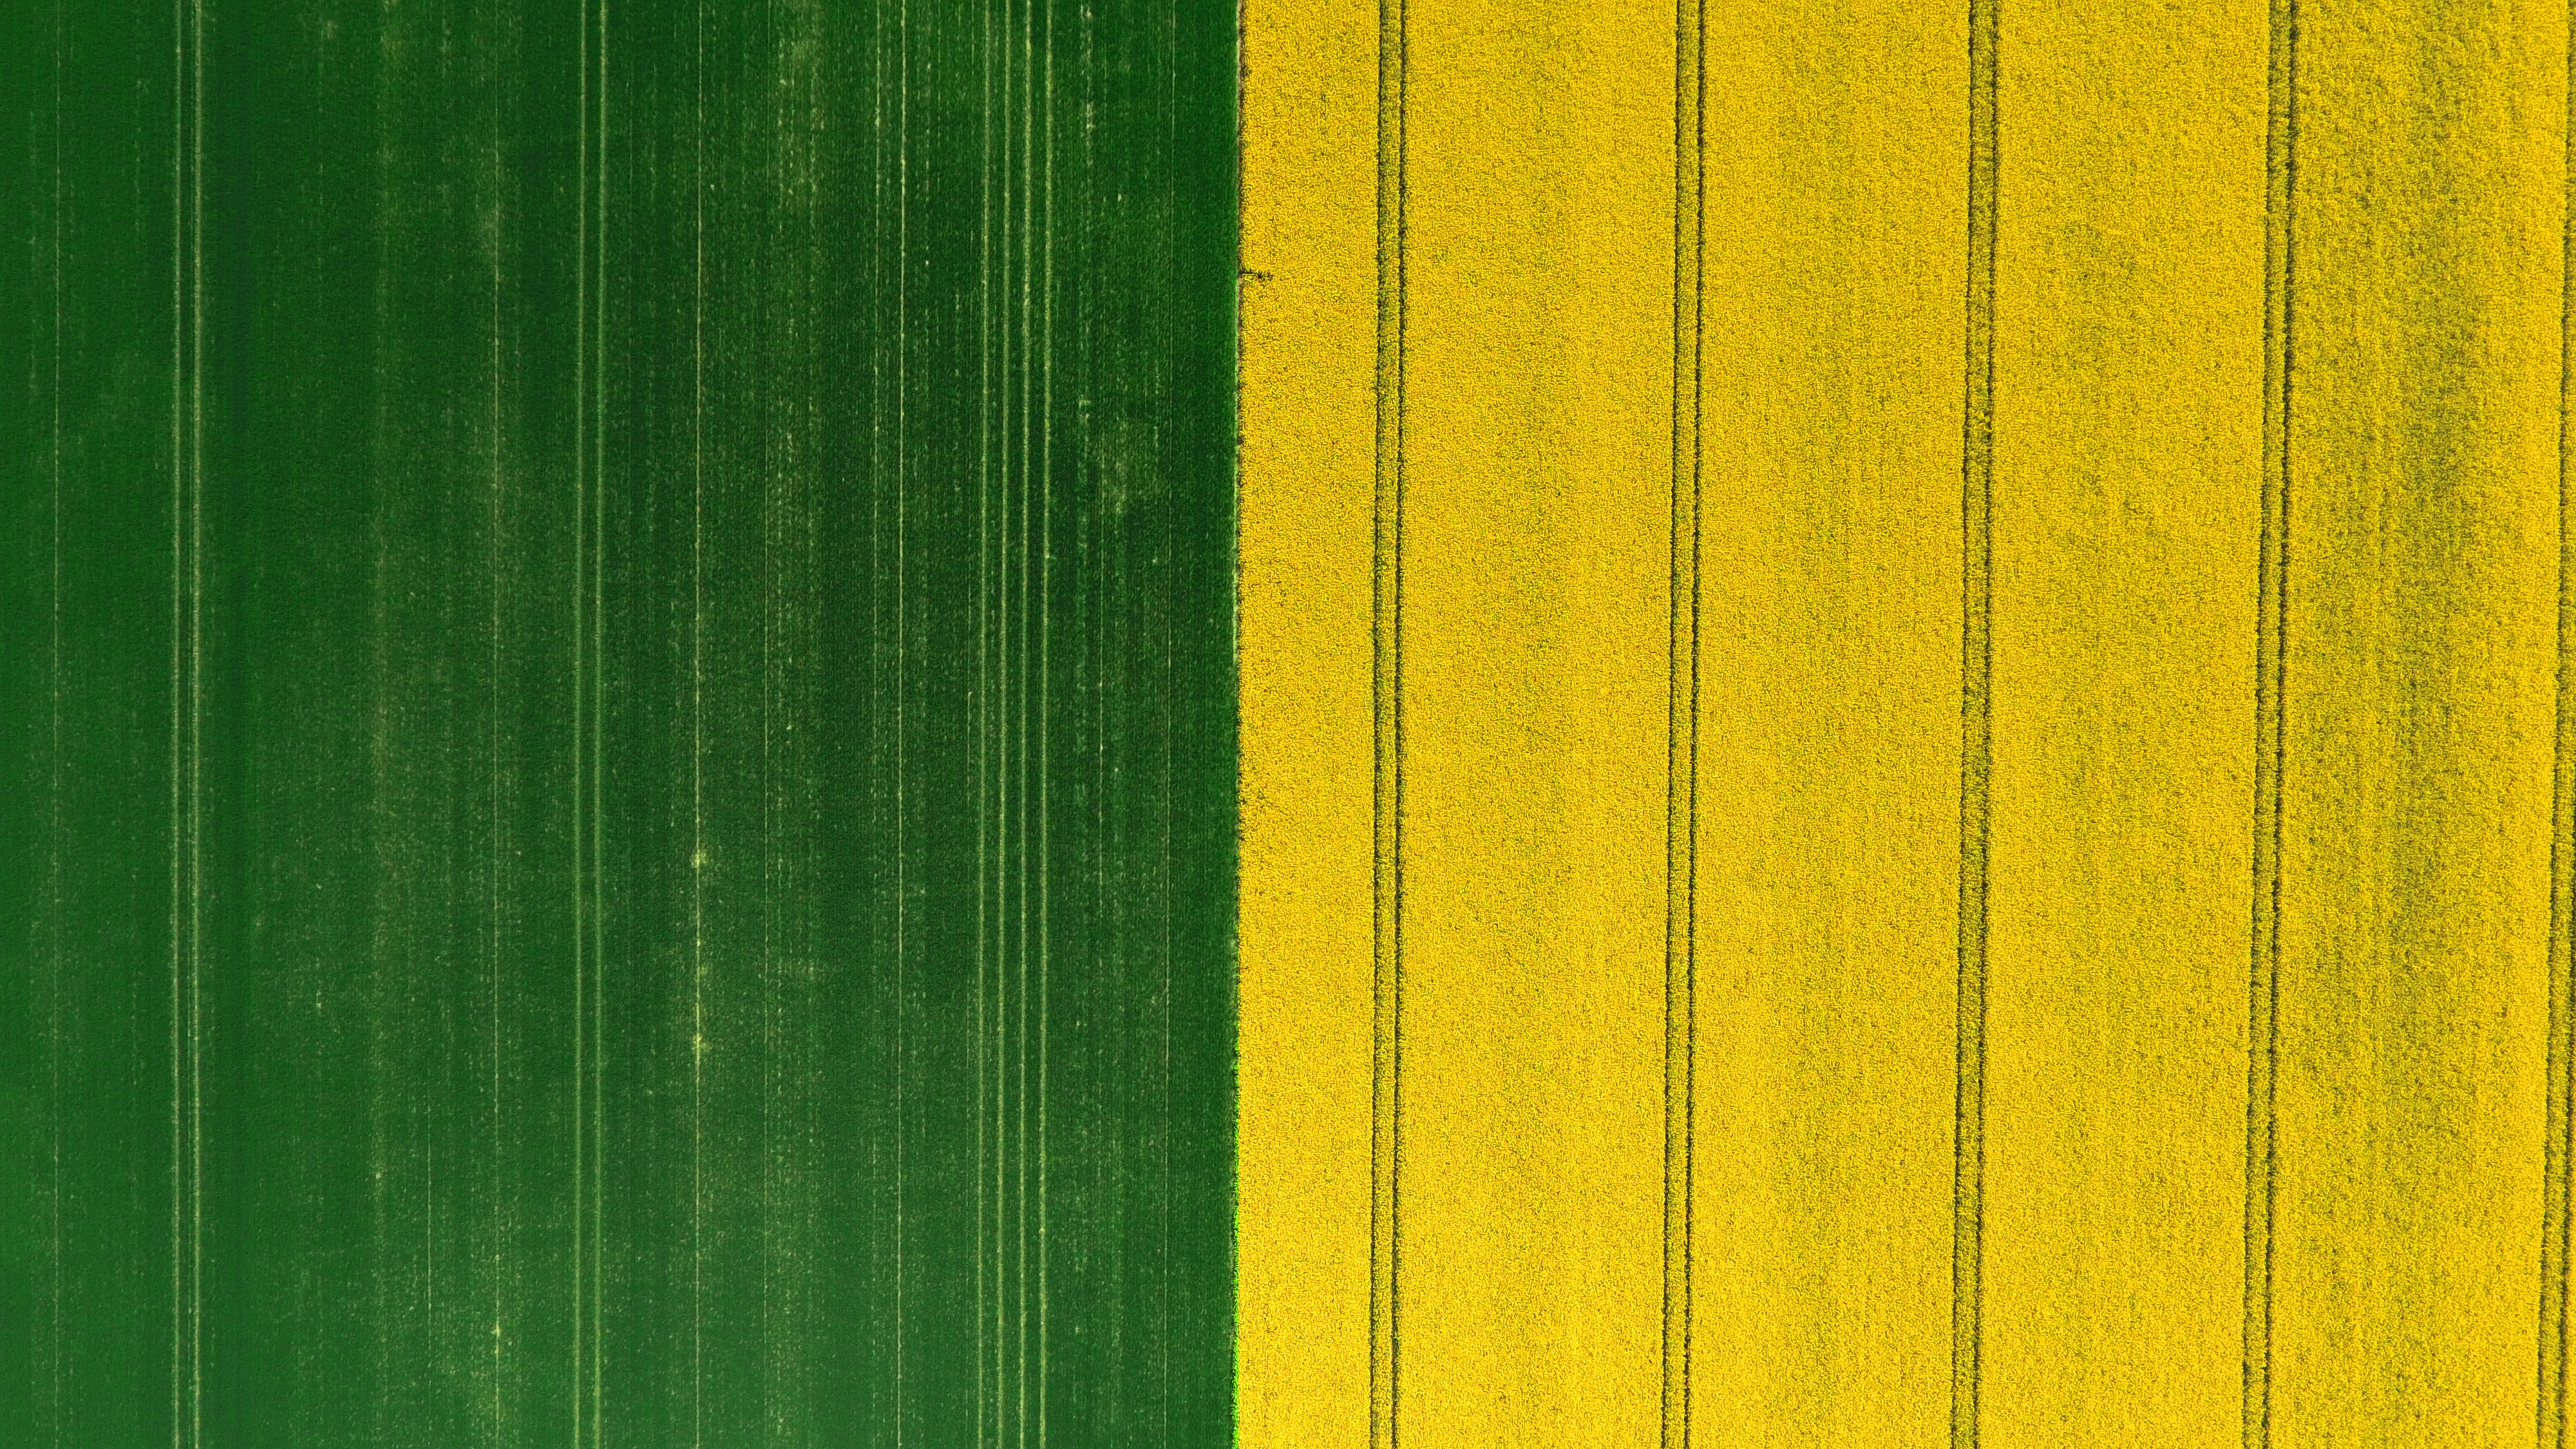
summer, agriculture, harvest, field, wheat, colours, green, yellow, nature, drone, aerial, two colored, leaf, line, wood, pattern, plant, banana leaf, Tints and shades, Colorfulness, parallel, wallpaper